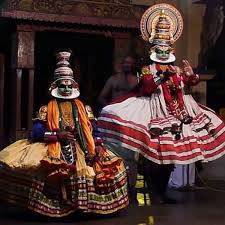
Dance form: kathakali